Answer in natural language. Considering the relative positions, is black octagonal side table (marked B) above or below green houseplant with dark pot (marked A)? Choose between the following options: below or above
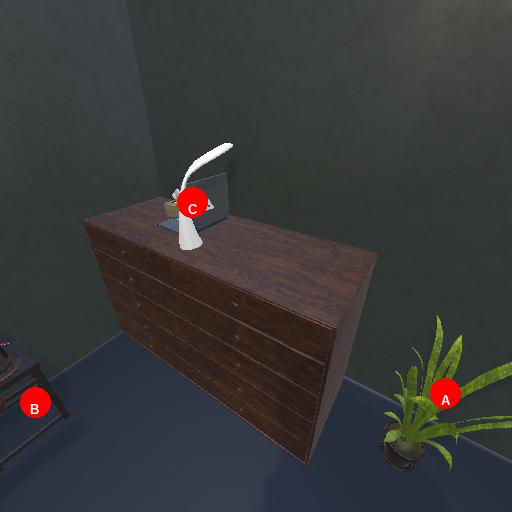
<answer>above</answer>